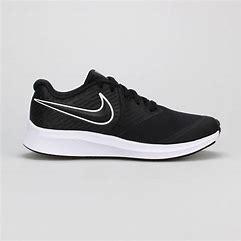
Brand: Nike
Model: Star Runner 2